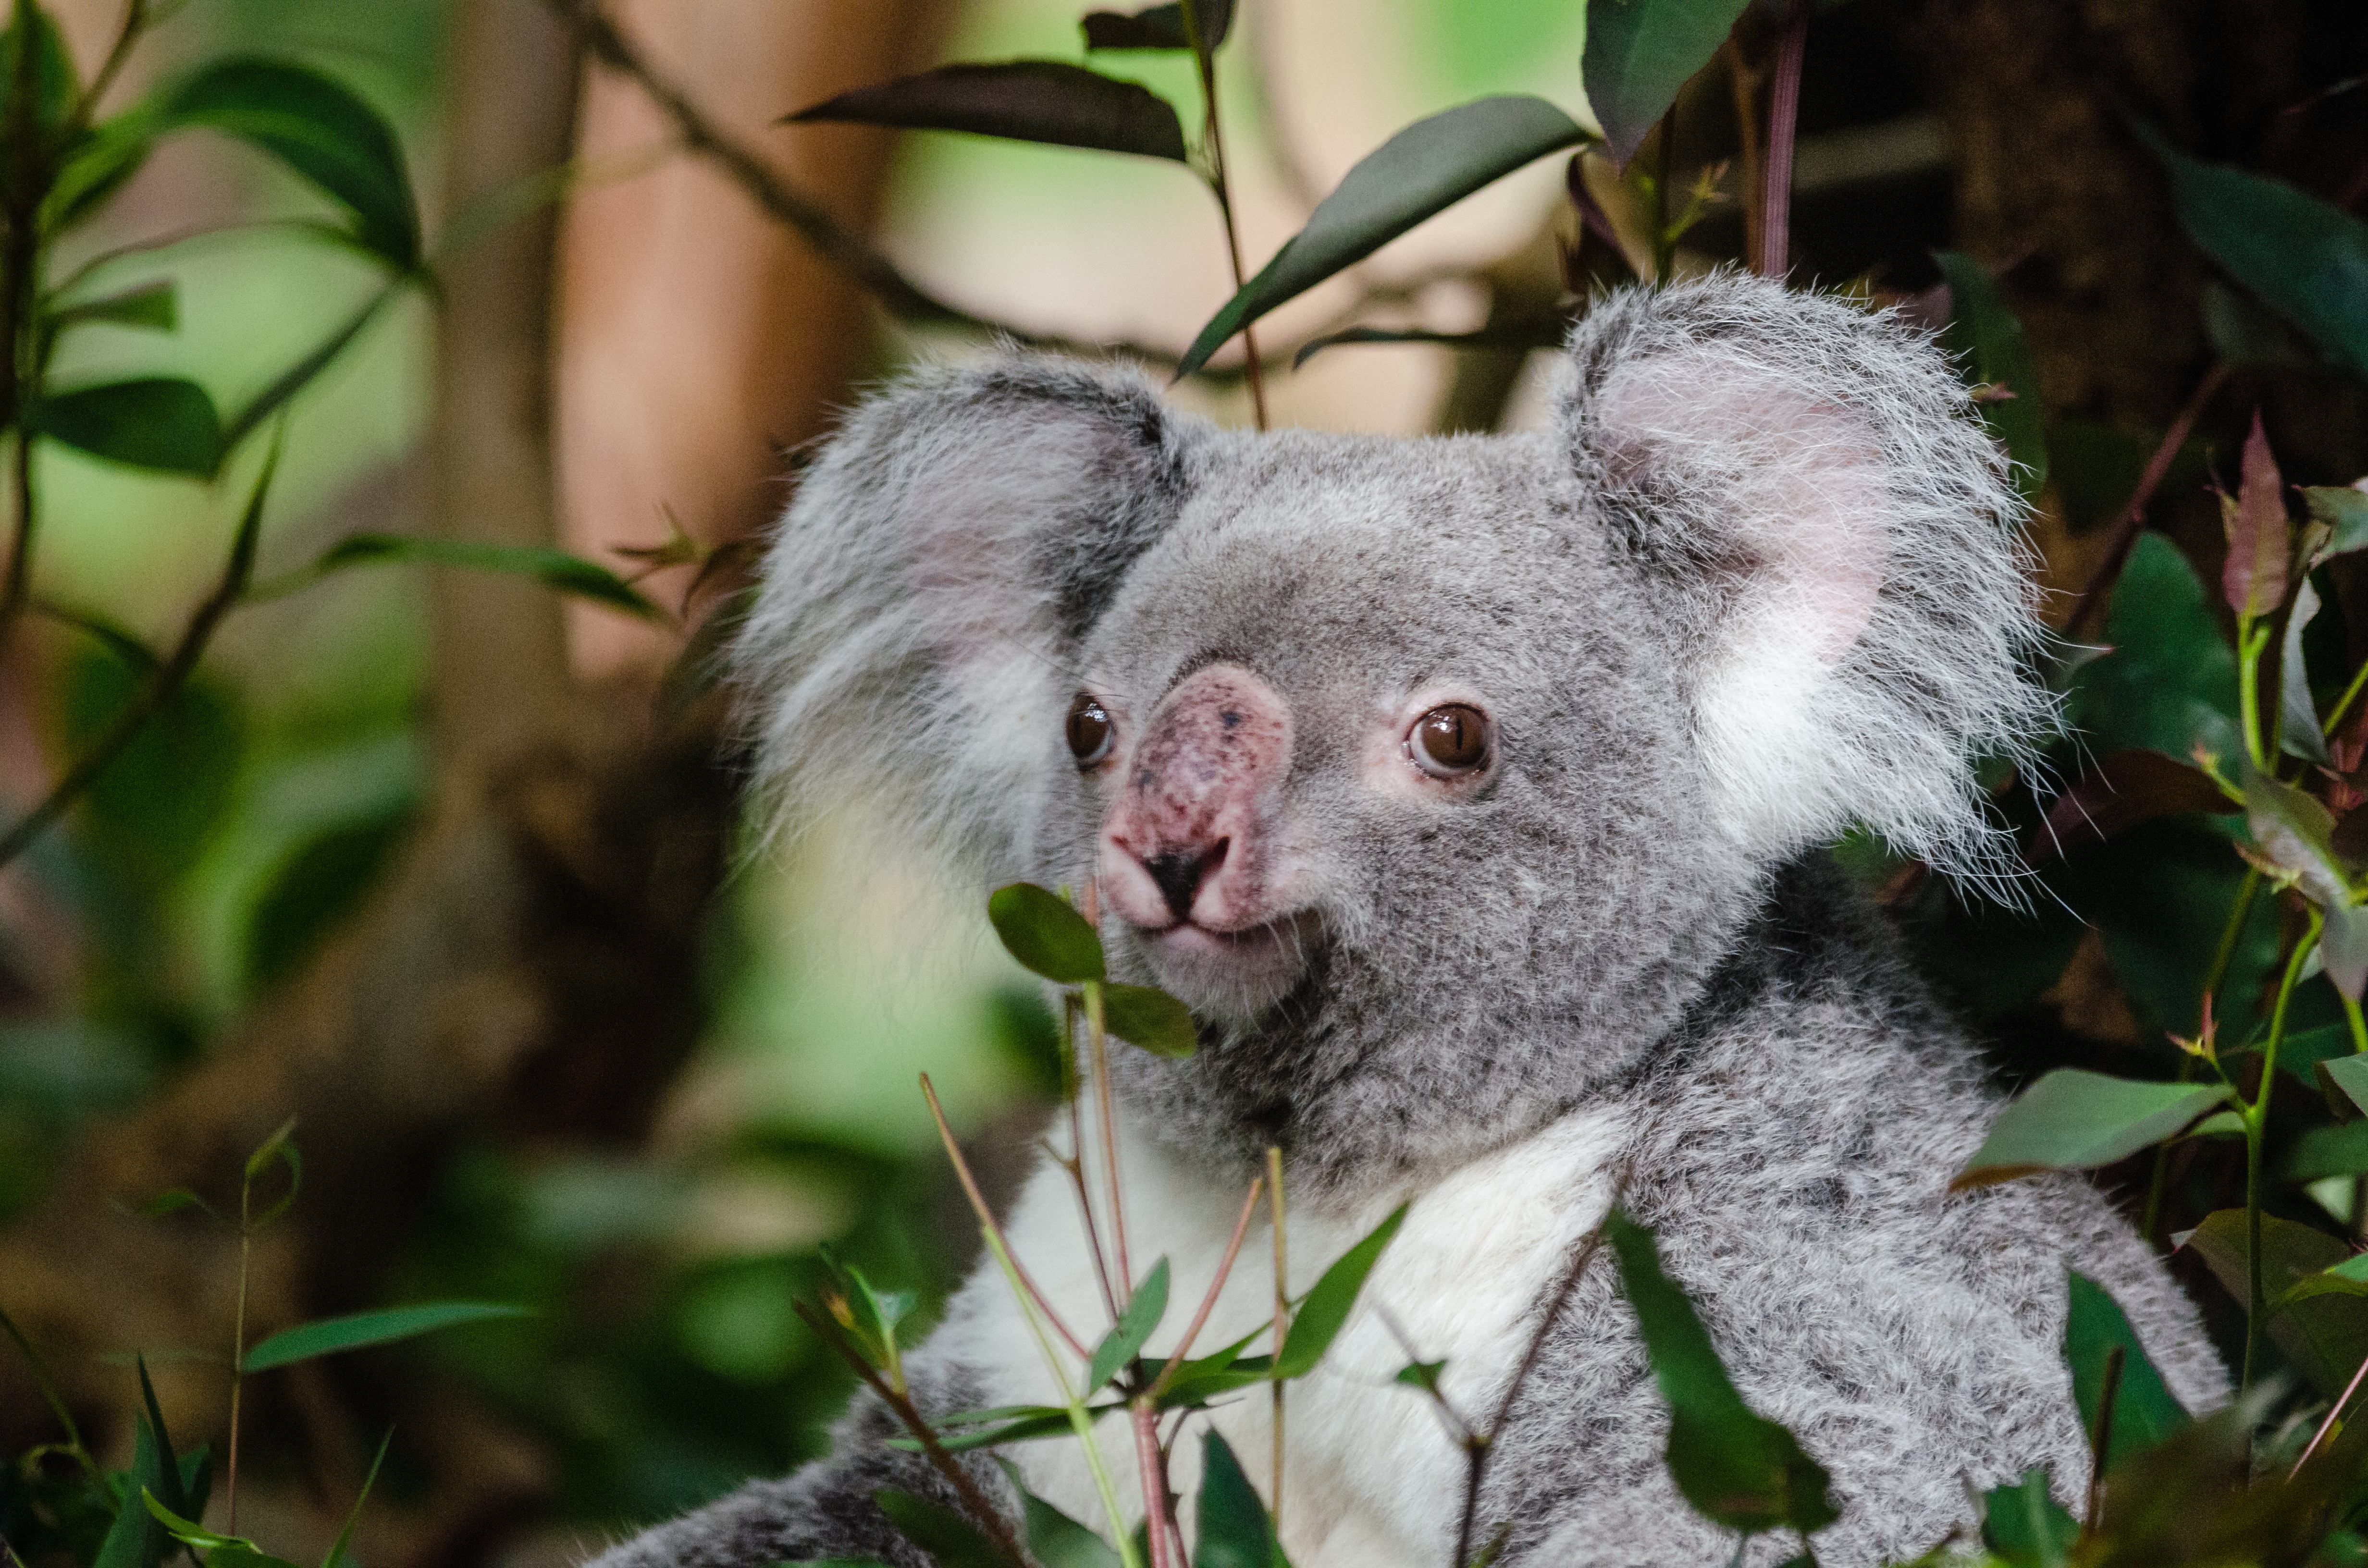
tree, branch, animal, cute, wildlife, zoo, fur, mammal, fauna, eyes, lazy, animals, furry, vertebrate, tier, fell, augen, tiere, baum, adorable, niedlich, tierpark, pelzig, faul, slow, koala, marsupial, langsam, beuteltier, macaque